Alexandre Brongniart

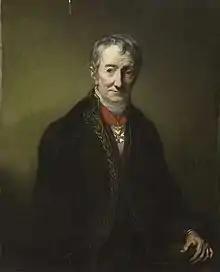
Portrait of Alexandre Brongniart by Emile-Charles Wattier, 1847

Alexandre Brongniart (5 February 17707 October 1847) was a French chemist, mineralogist, geologist, paleontologist, and zoologist, who collaborated with Georges Cuvier on a study of the geology of the region around Paris. Observing fossil content as well as lithology in sequences, he classified Tertiary formations and was responsible for defining 19th century geological studies as a subject of science by assembling observations and classifications.